Peter Garrett

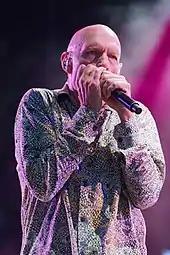
Garrett performing in 2017

In 1973, Garrett became the lead singer for the rock band Midnight Oil, after responding to an advertisement placed by one of the band's founding members, Rob Hirst. In tandem with their musical and commercial success, the band were strongly identified with environmental and Aboriginal rights causes. They were particularly critical of the military and foreign policy of the United States during the 1980s. On and off stage, Midnight Oil often made political statements. At the closing ceremony of the 2000 Olympic Games in Sydney, the group performed before then-Prime Minister, John Howard, and a television audience of hundreds of millions, wearing black overalls bearing the word "sorry". This referred to the Howard Government's refusal to apologise to Aboriginal Australians for the former policy of removing Aboriginal children from their families.